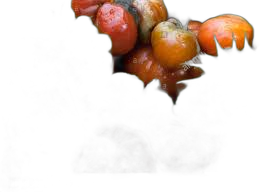
Waste category: biological